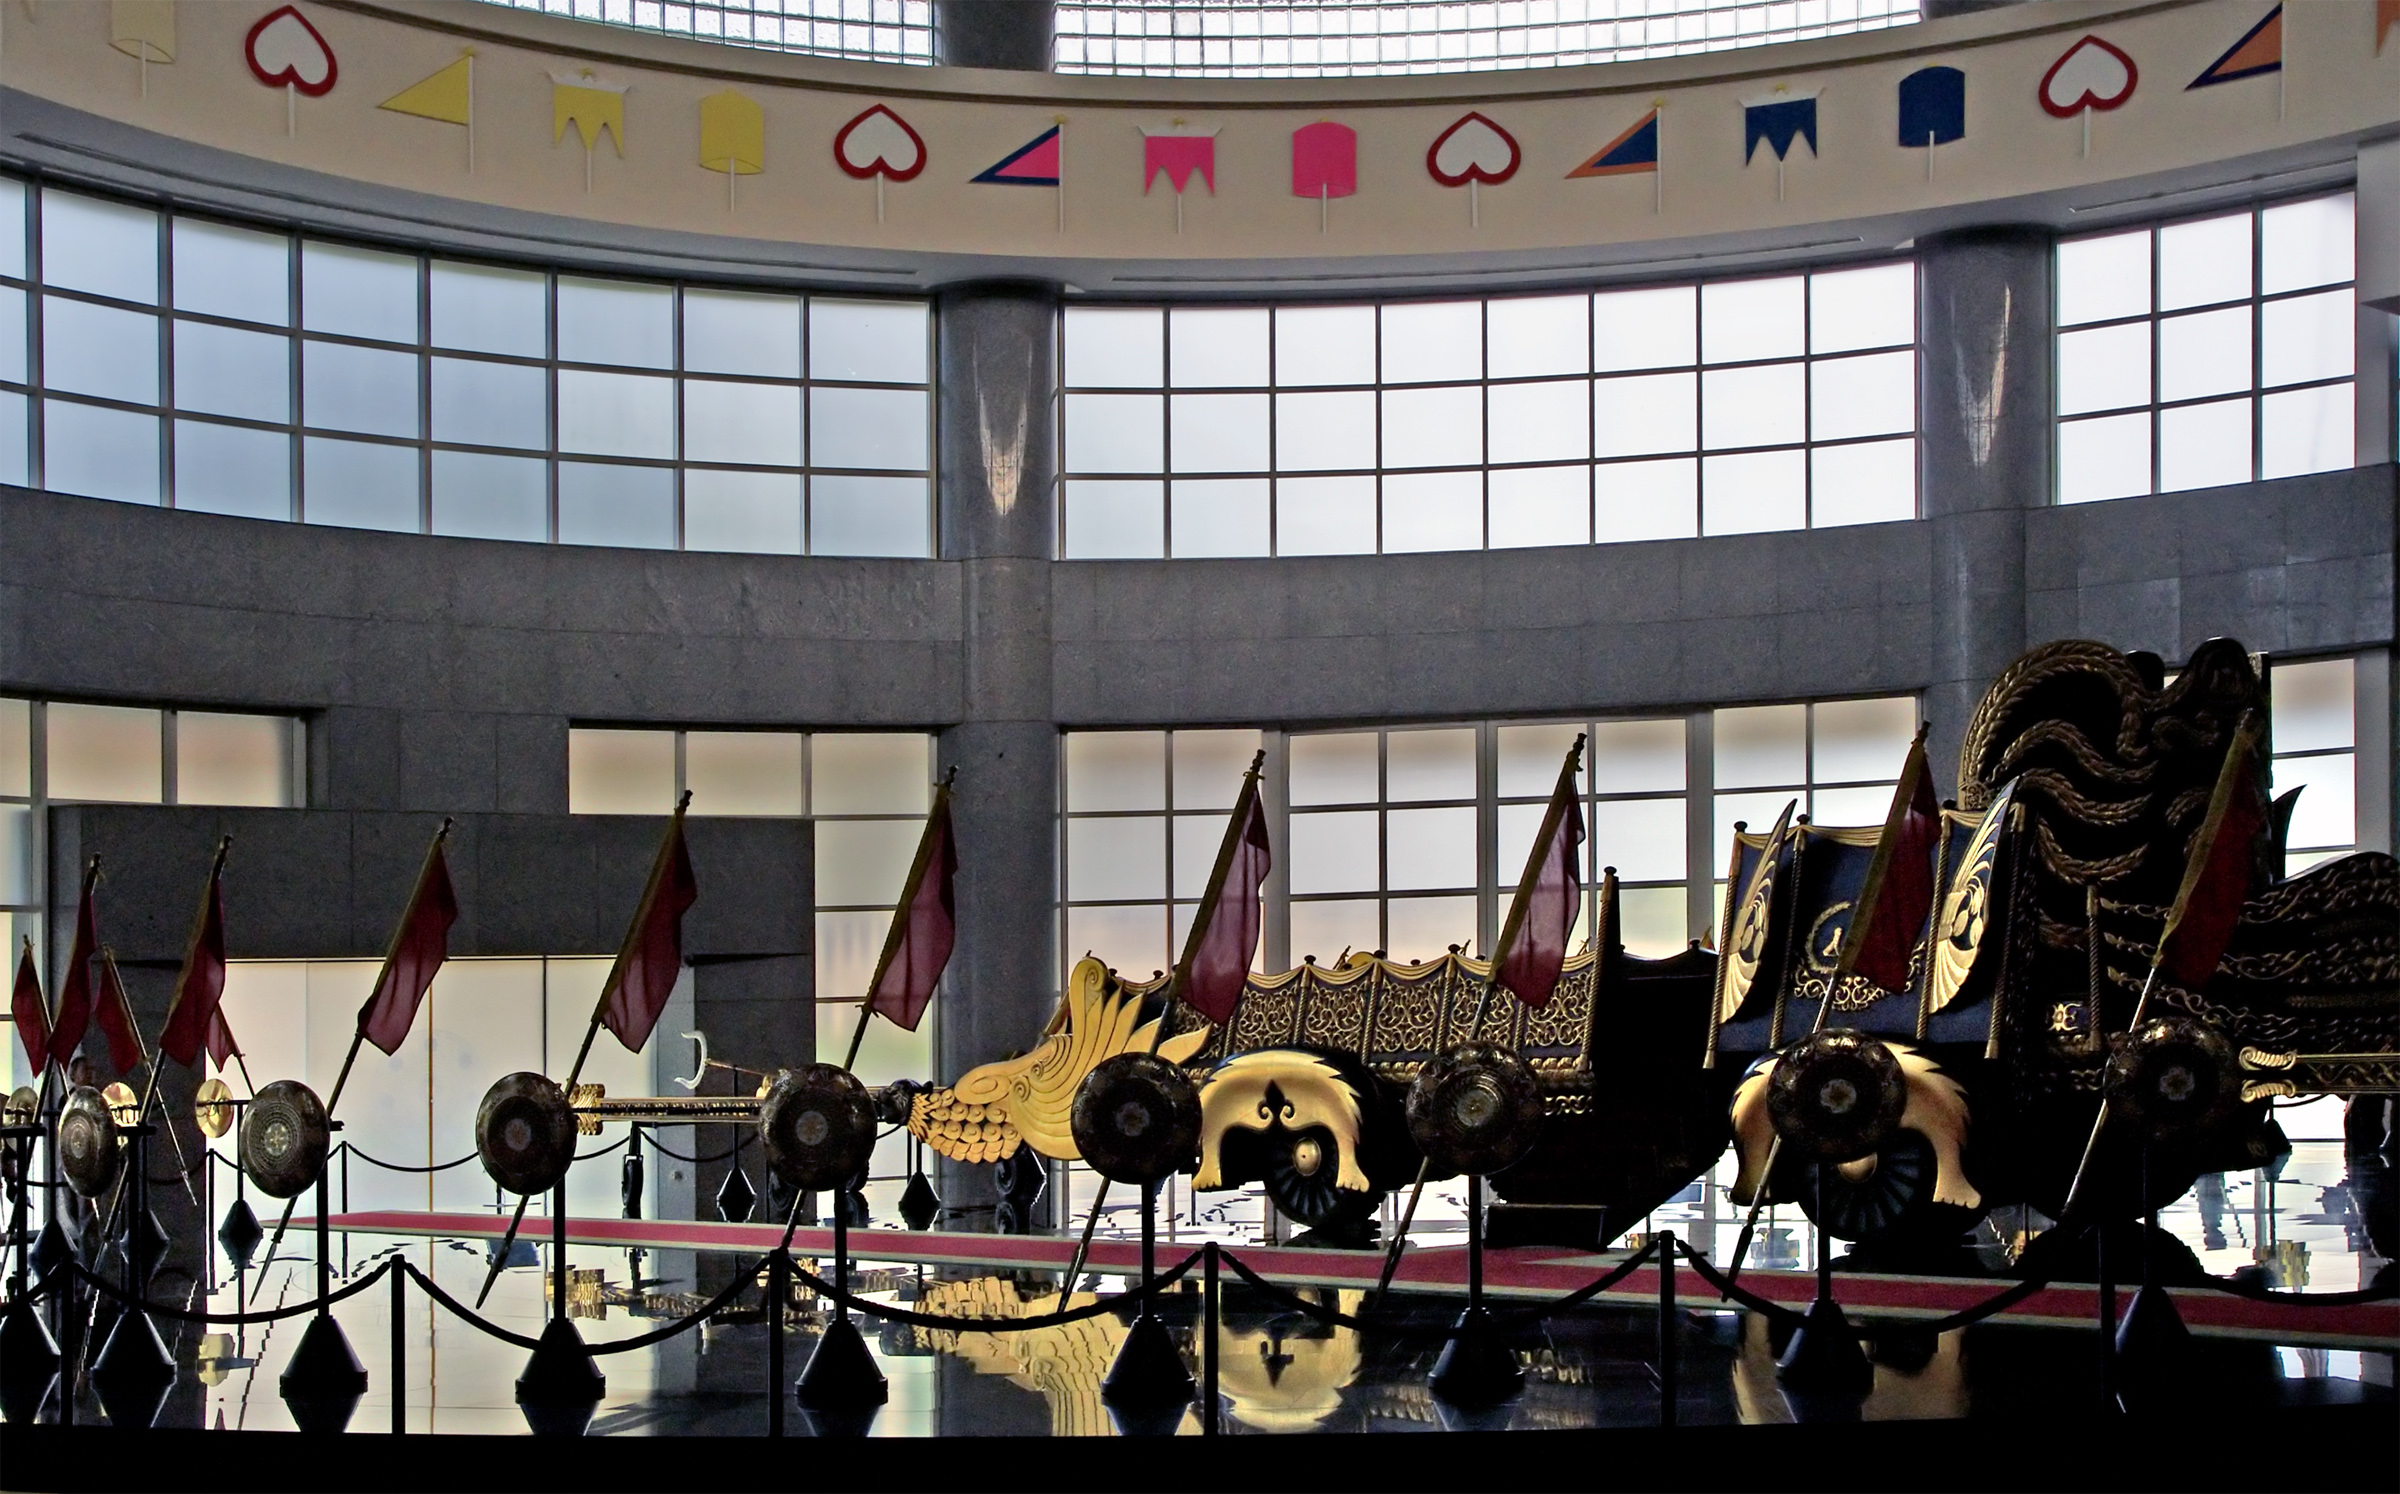
structure, sightseeing, musician, stadium, arena, stage, orchestra, brunei, bruneisightseeing, bandarseribegawan, bruneiheritagetour, bruneimuseum, sport venue